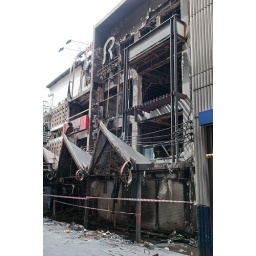
Destruction and chaos is visible everywhere in our neighborhood after the violent end of the red shirt protests